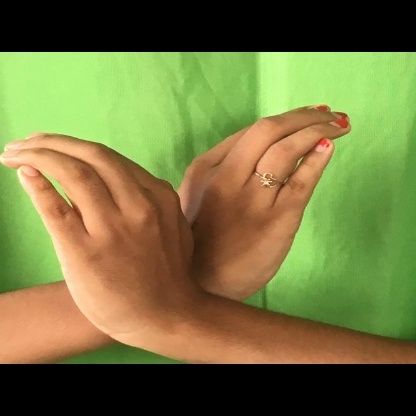
Mudra: Nagabandha